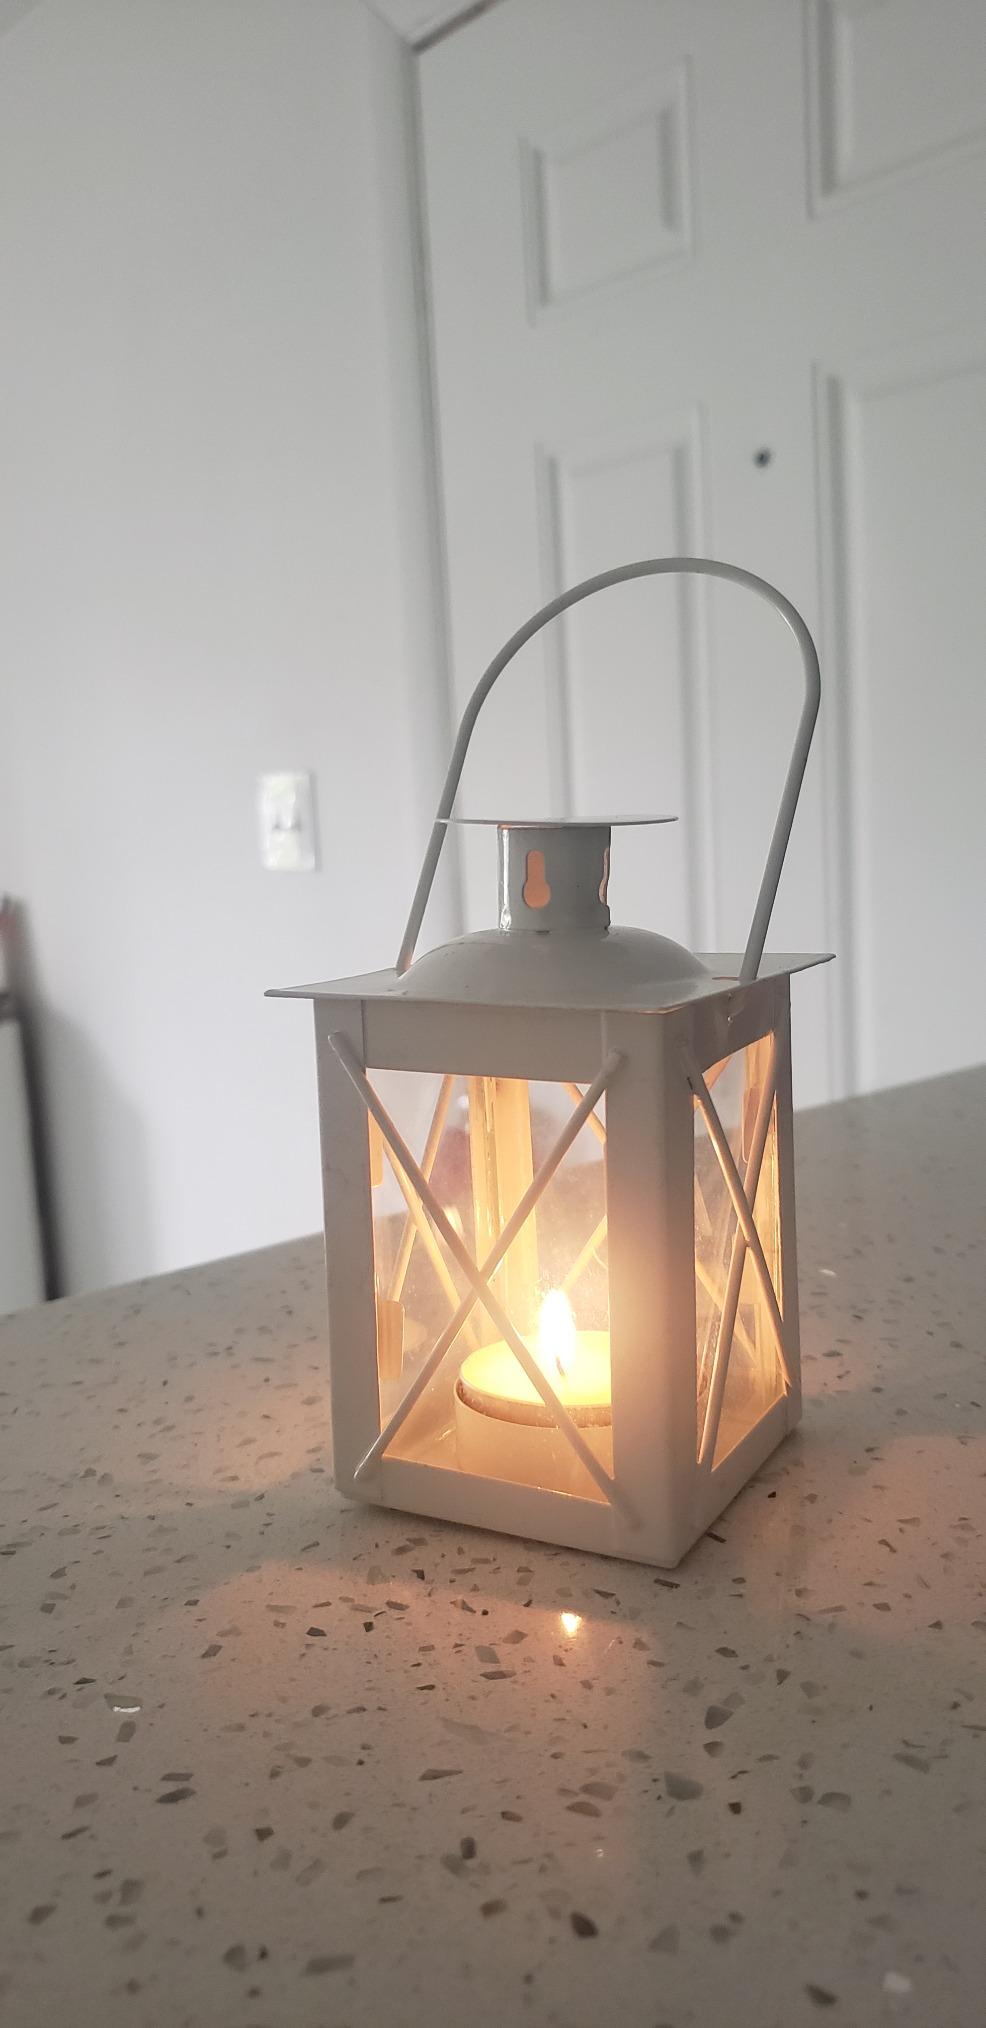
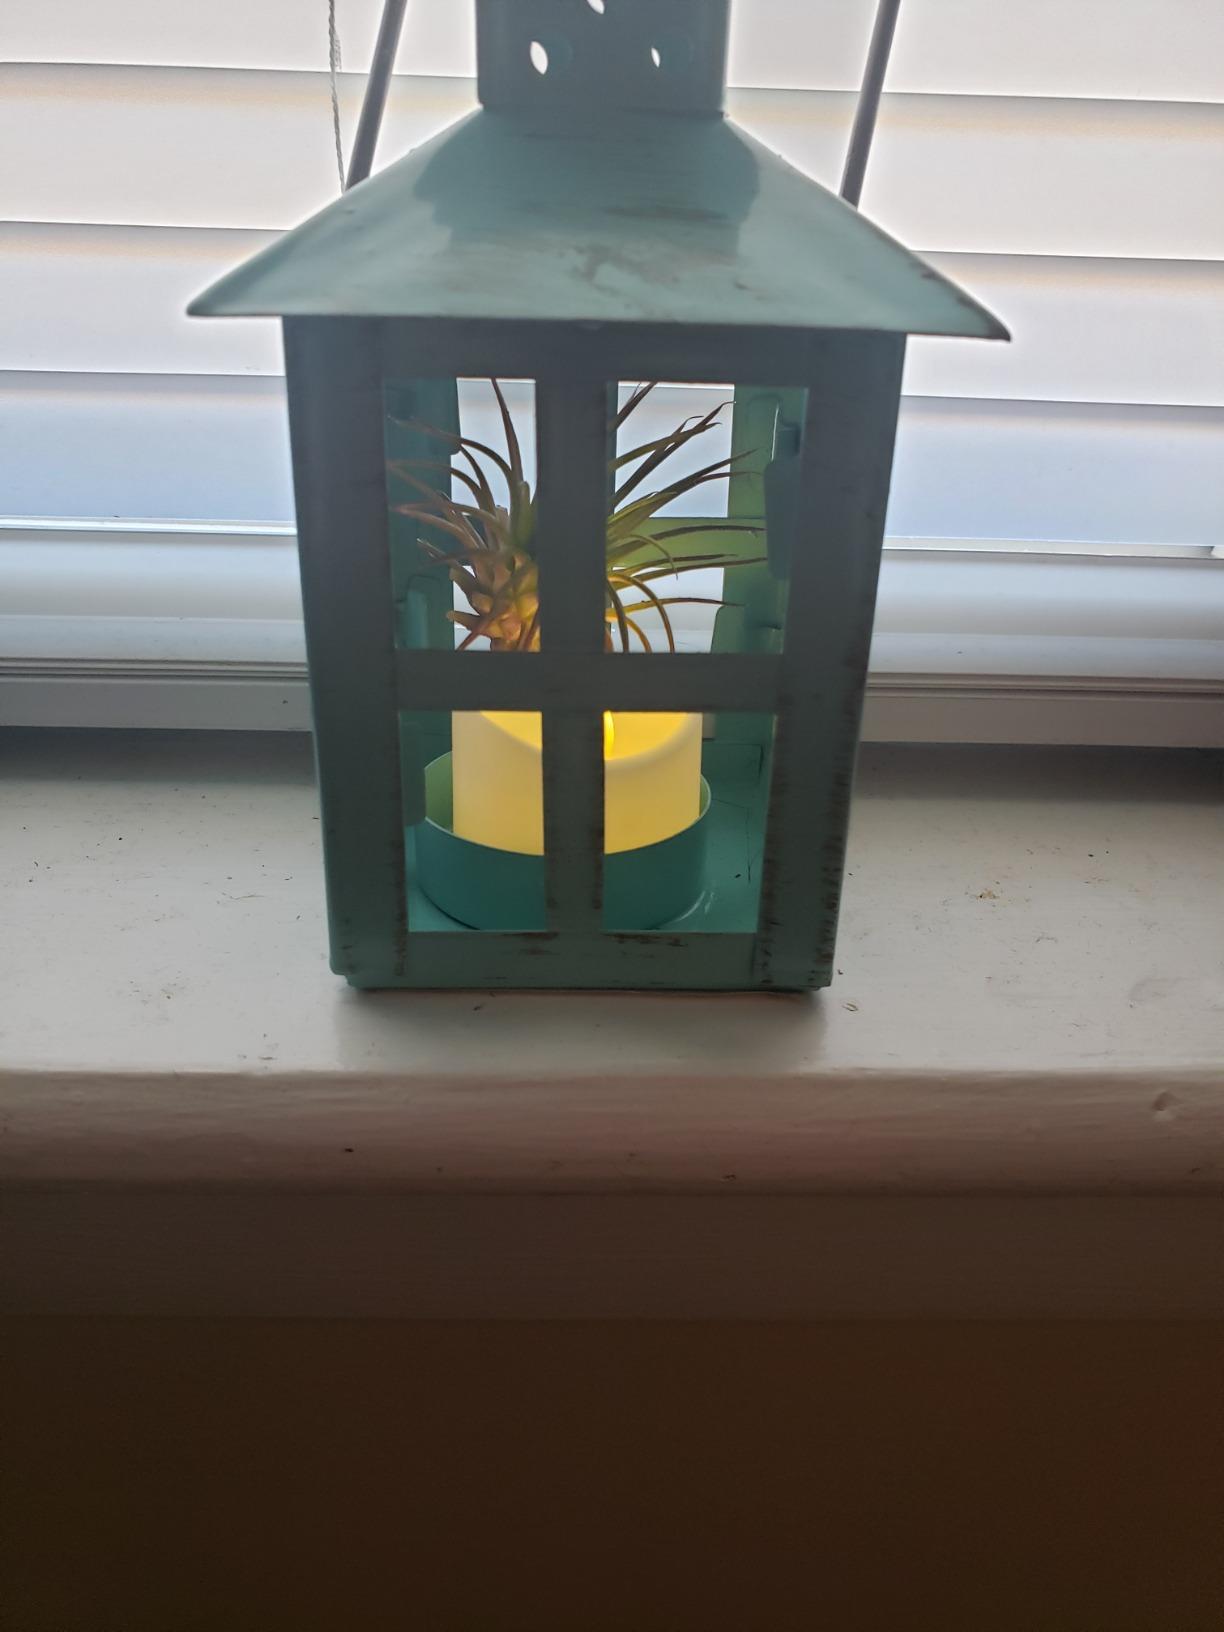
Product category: lantern
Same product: no